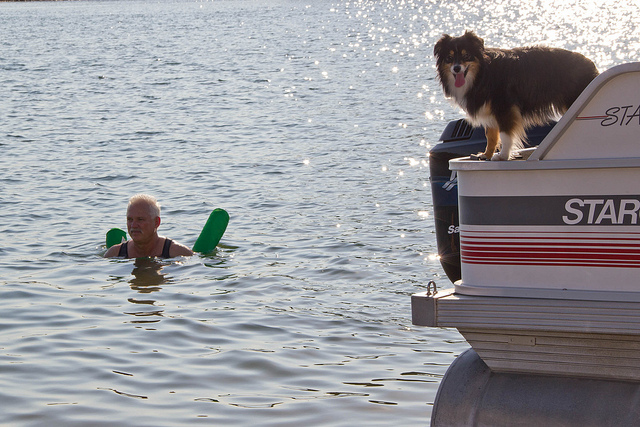
user: Given an image and a question. Answer the question in a short answer. Question: What breed of dog is that? Short Answer:
assistant: shepherd